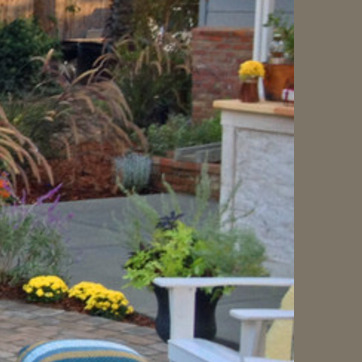
Material: brick